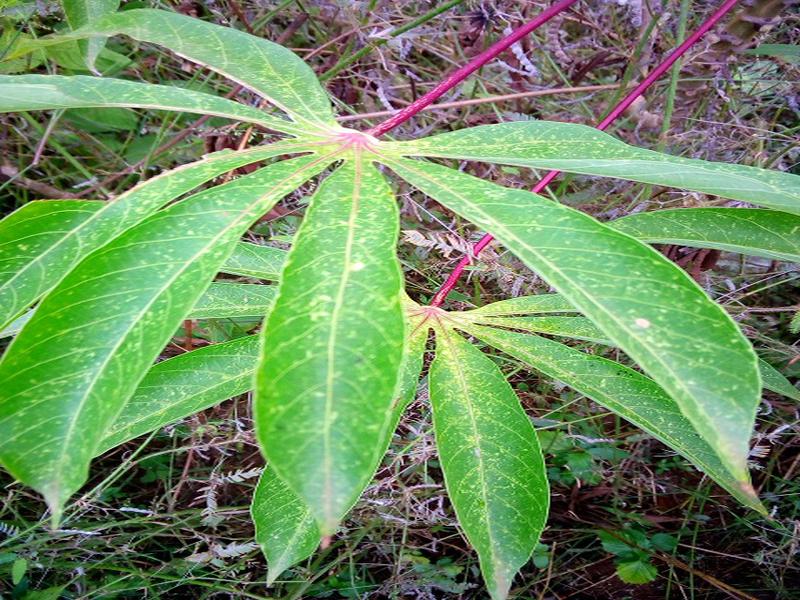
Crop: cassava
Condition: green_mottle